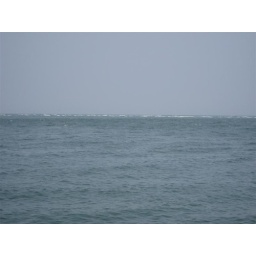
Waves breaking over sand bar